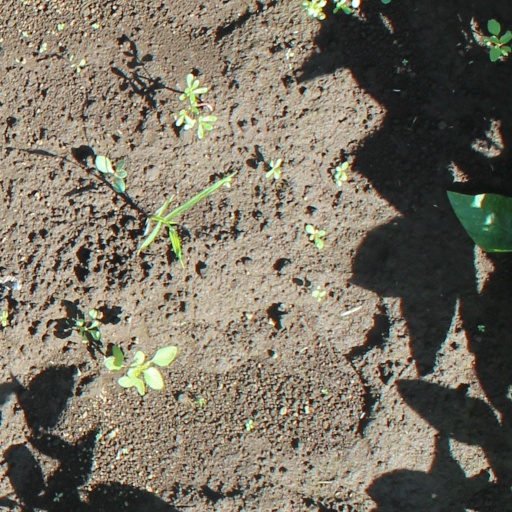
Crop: soybean